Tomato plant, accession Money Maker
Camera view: vertical (180 deg); turntable rotation: 120 degrees
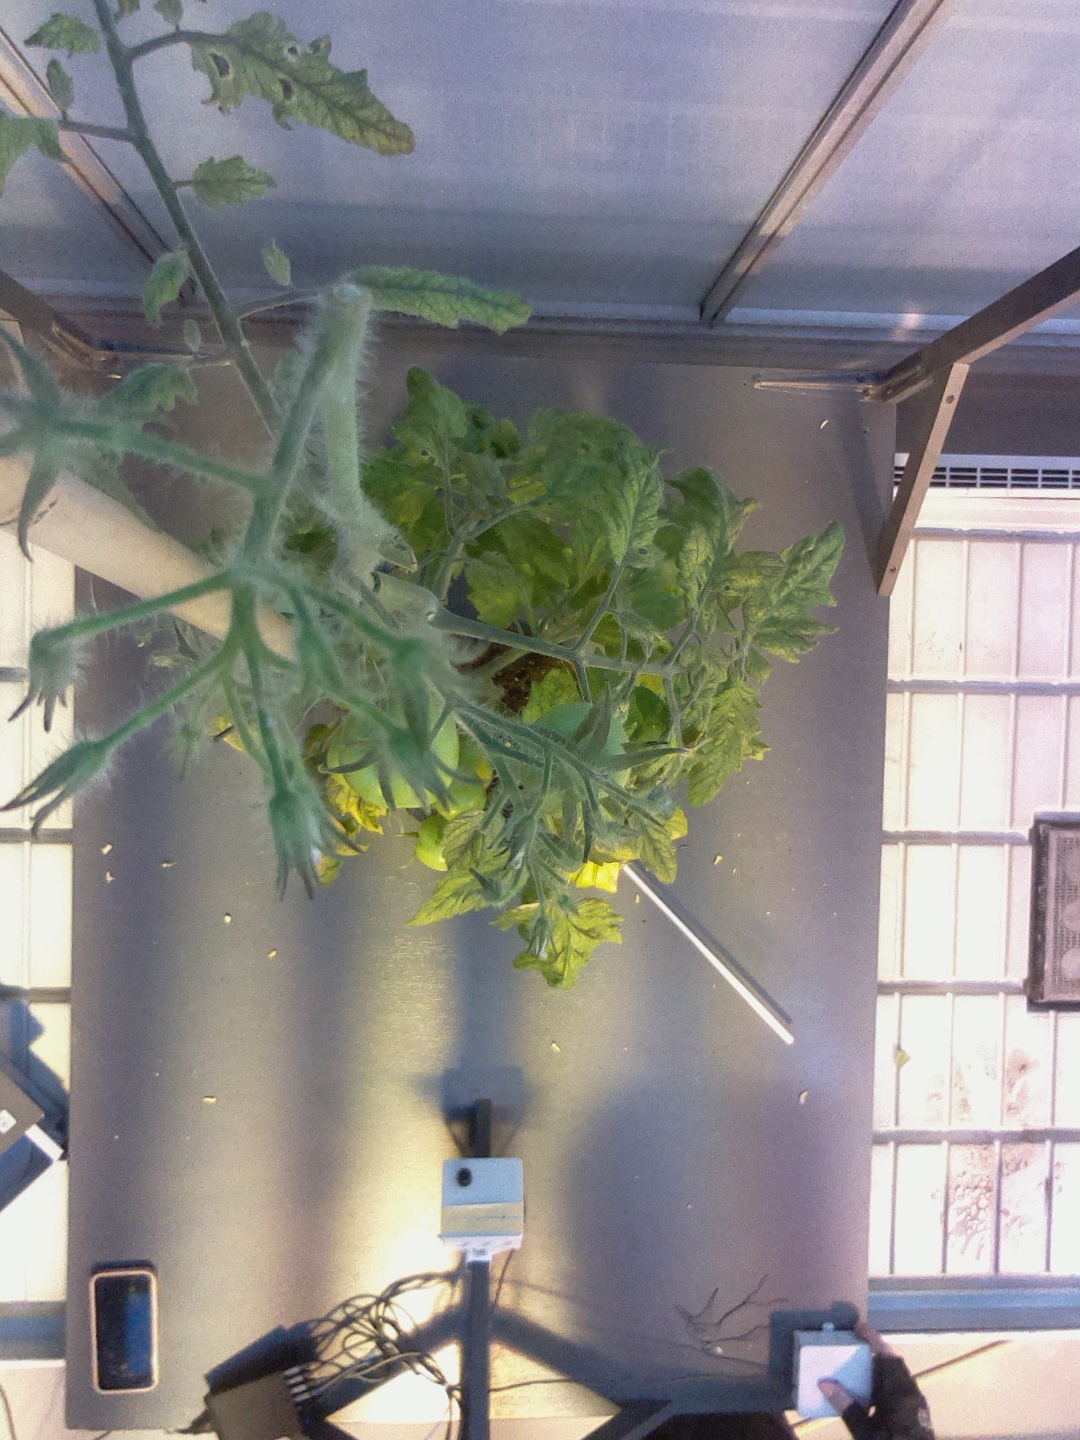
BBCH growth stage 79: 90% -100% of final fruit size